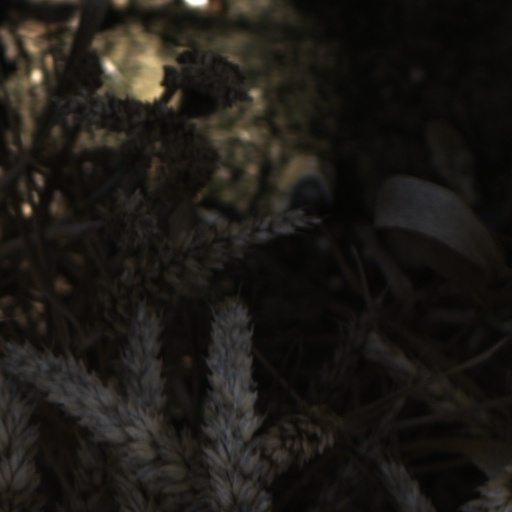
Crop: wheat